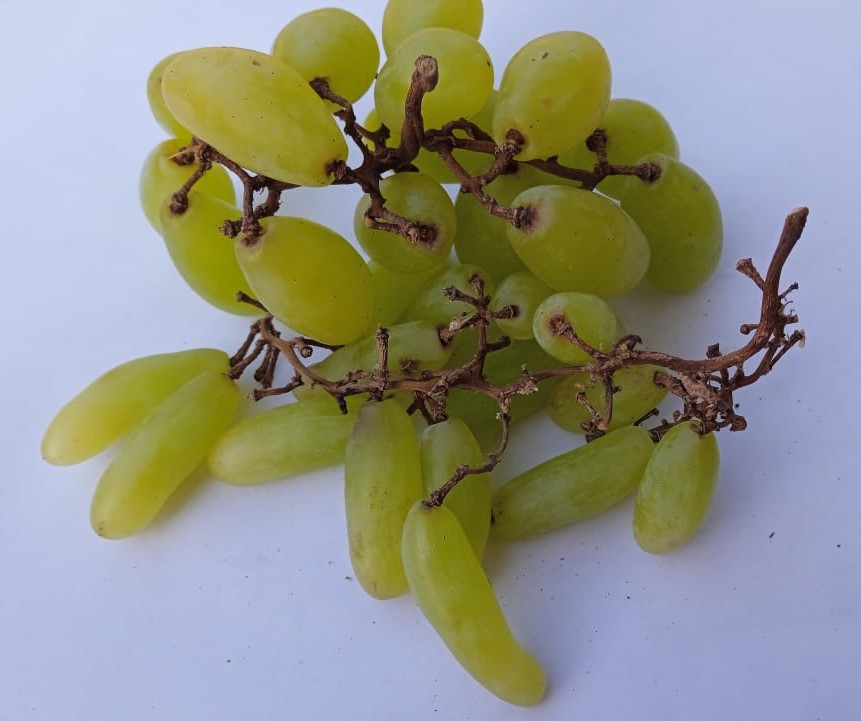
Fruit: grape
Condition: fresh